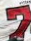
Number: 7